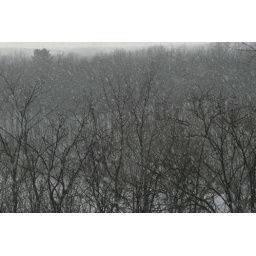
Snow falling through the tree tops and onto the field below our house.